Popsa

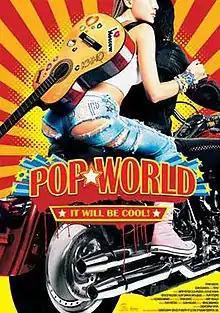

Popsa is a Russian musical drama film, released in 2005. The film was directed by Elena Nikolaeva. It is a film about the enduring passion of the inhabitants of the remote area to Moscow.